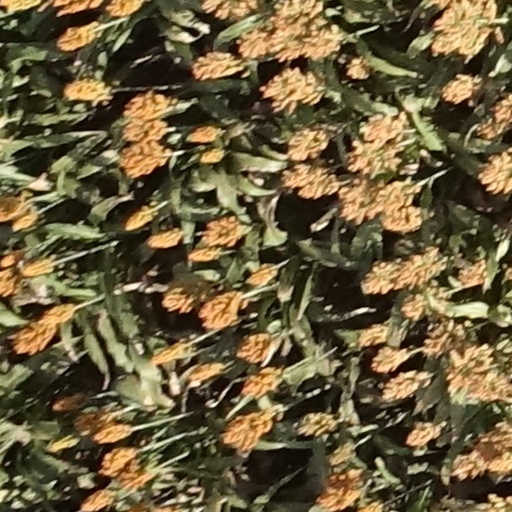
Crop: sorghum